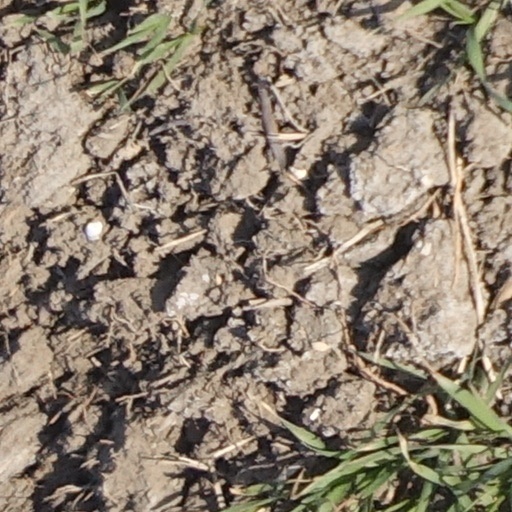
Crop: wheat